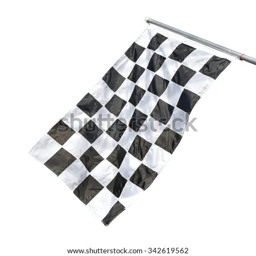
black and white checkered flag , isolated on white , this has clipping path .